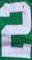
Number: 2